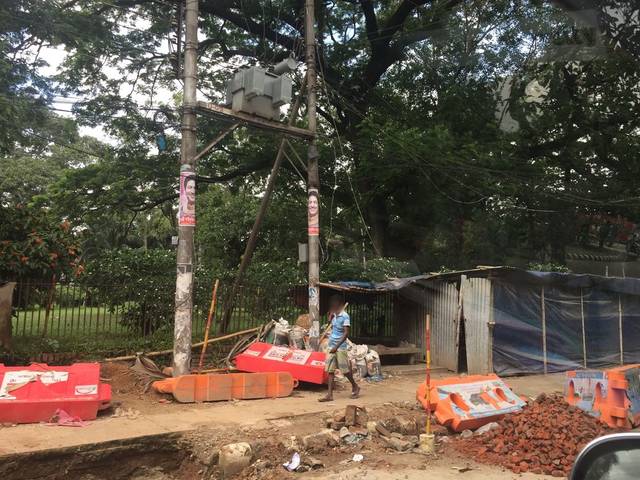
Region: Bangladesh
Coordinates: 23.729, 90.4